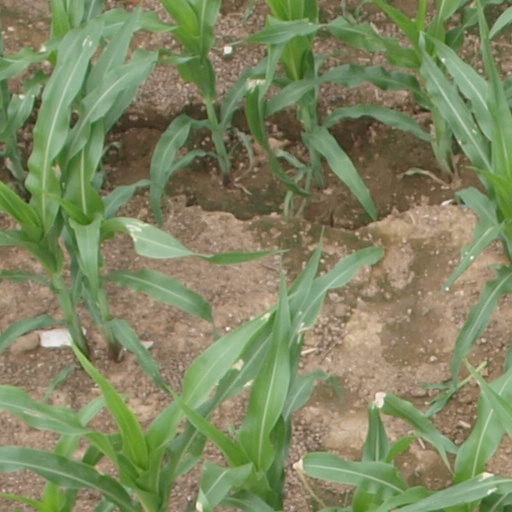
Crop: maize; corn